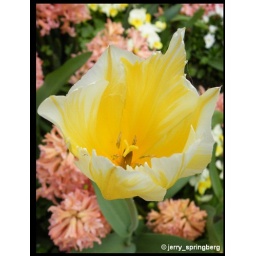
Beautiful exposition of flowers of the spring in the gardens of the castle of Groot-Bijgaarden at 7 km from the center of Brussels - Belgium